List of current ships of the Royal Canadian Navy

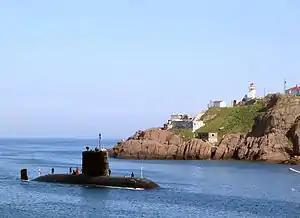
HMCS "Corner Brook" entering St. John's harbour, Newfoundland

The "Victoria" class are British-built diesel-electric fleet submarines designed in the late 1970s to supplement the Royal Navy's nuclear submarine force. They were decommissioned at the end of the Cold War. In 1998, Canada purchased the submarines to replace the aging s. Refit for Canadian service included the removal of sub-Harpoon missile firing and mine-laying capabilities, installation of torpedo launch systems and upgrades to weapons and fire control systems. Each vessel holds 53 crew.